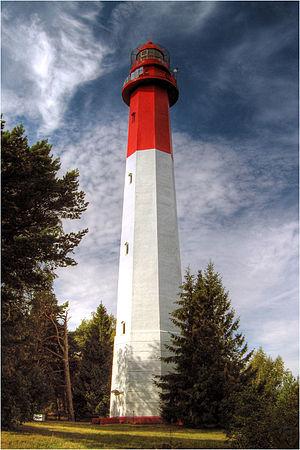
Le phare de Naissaar est un phare situé sur l'île de Naissaar au large du port de passagers de Tallinn dans le Comté de Harju, en Estonie, dans le golfe de Finlande.